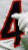
Number: 4